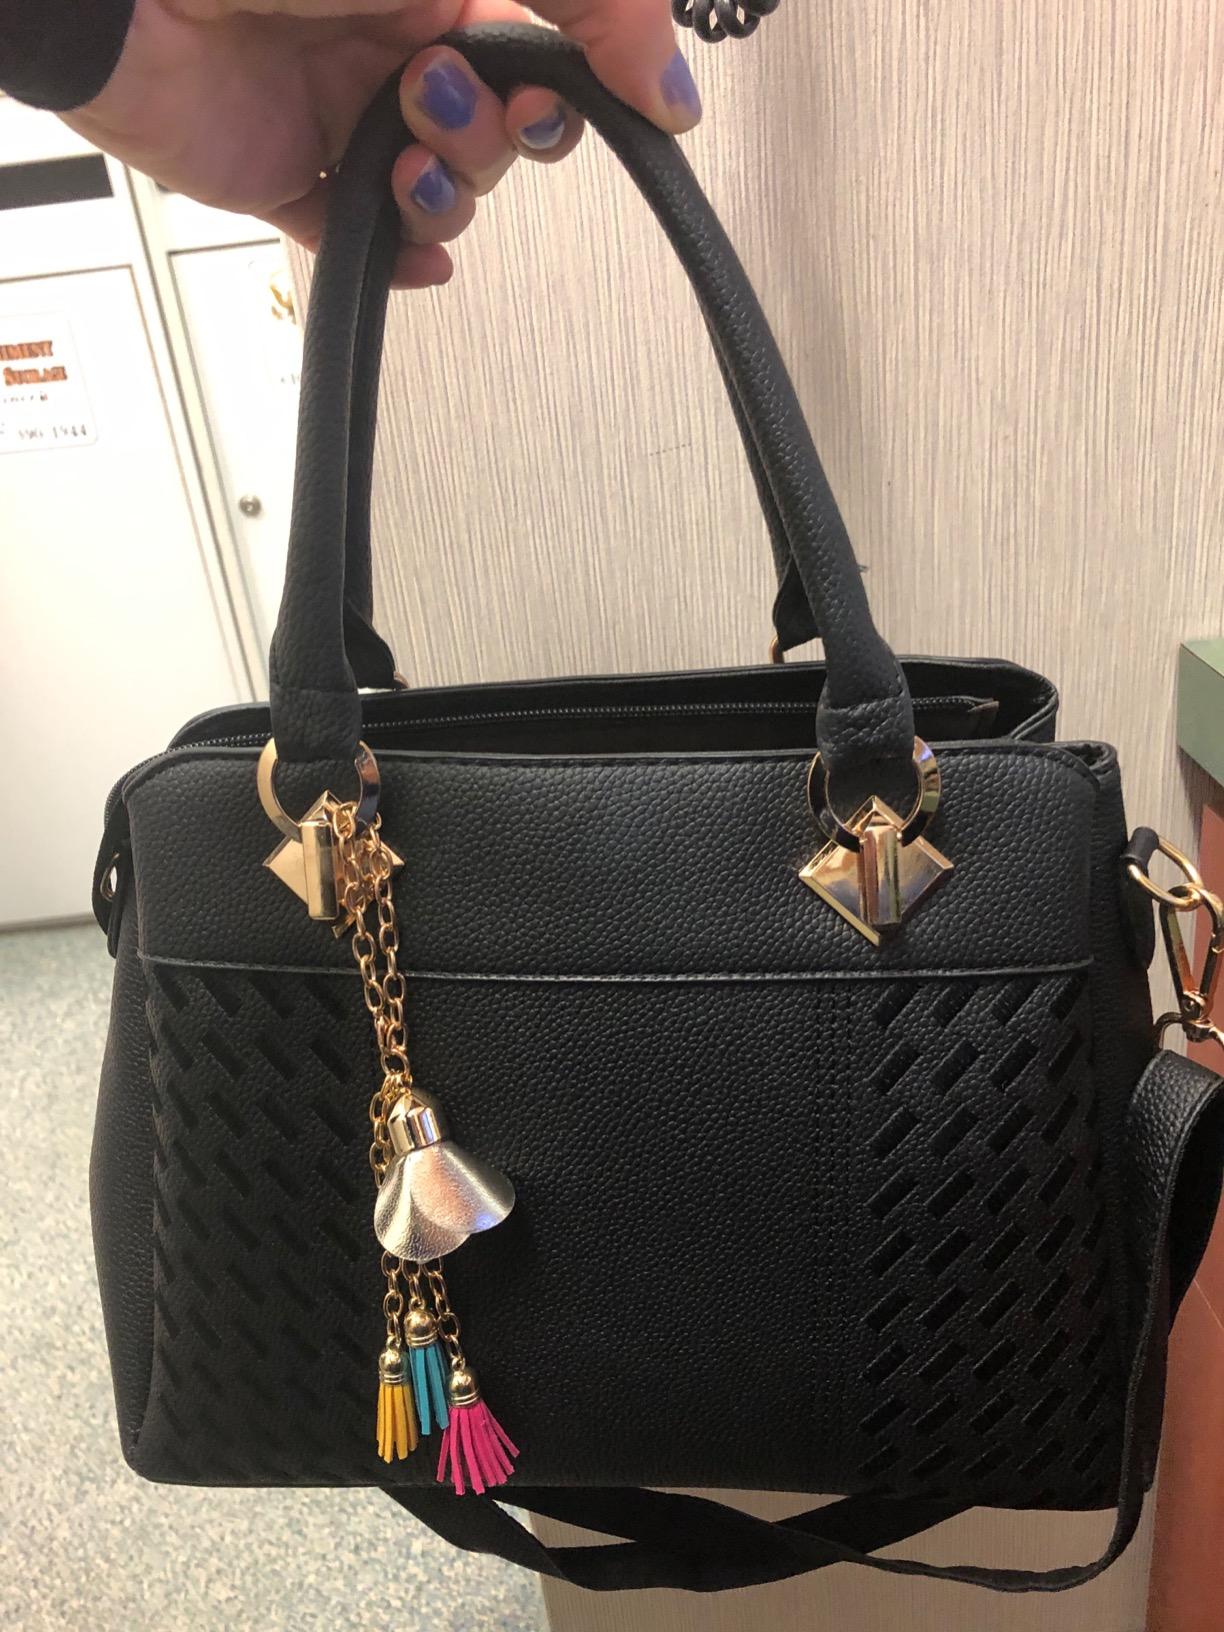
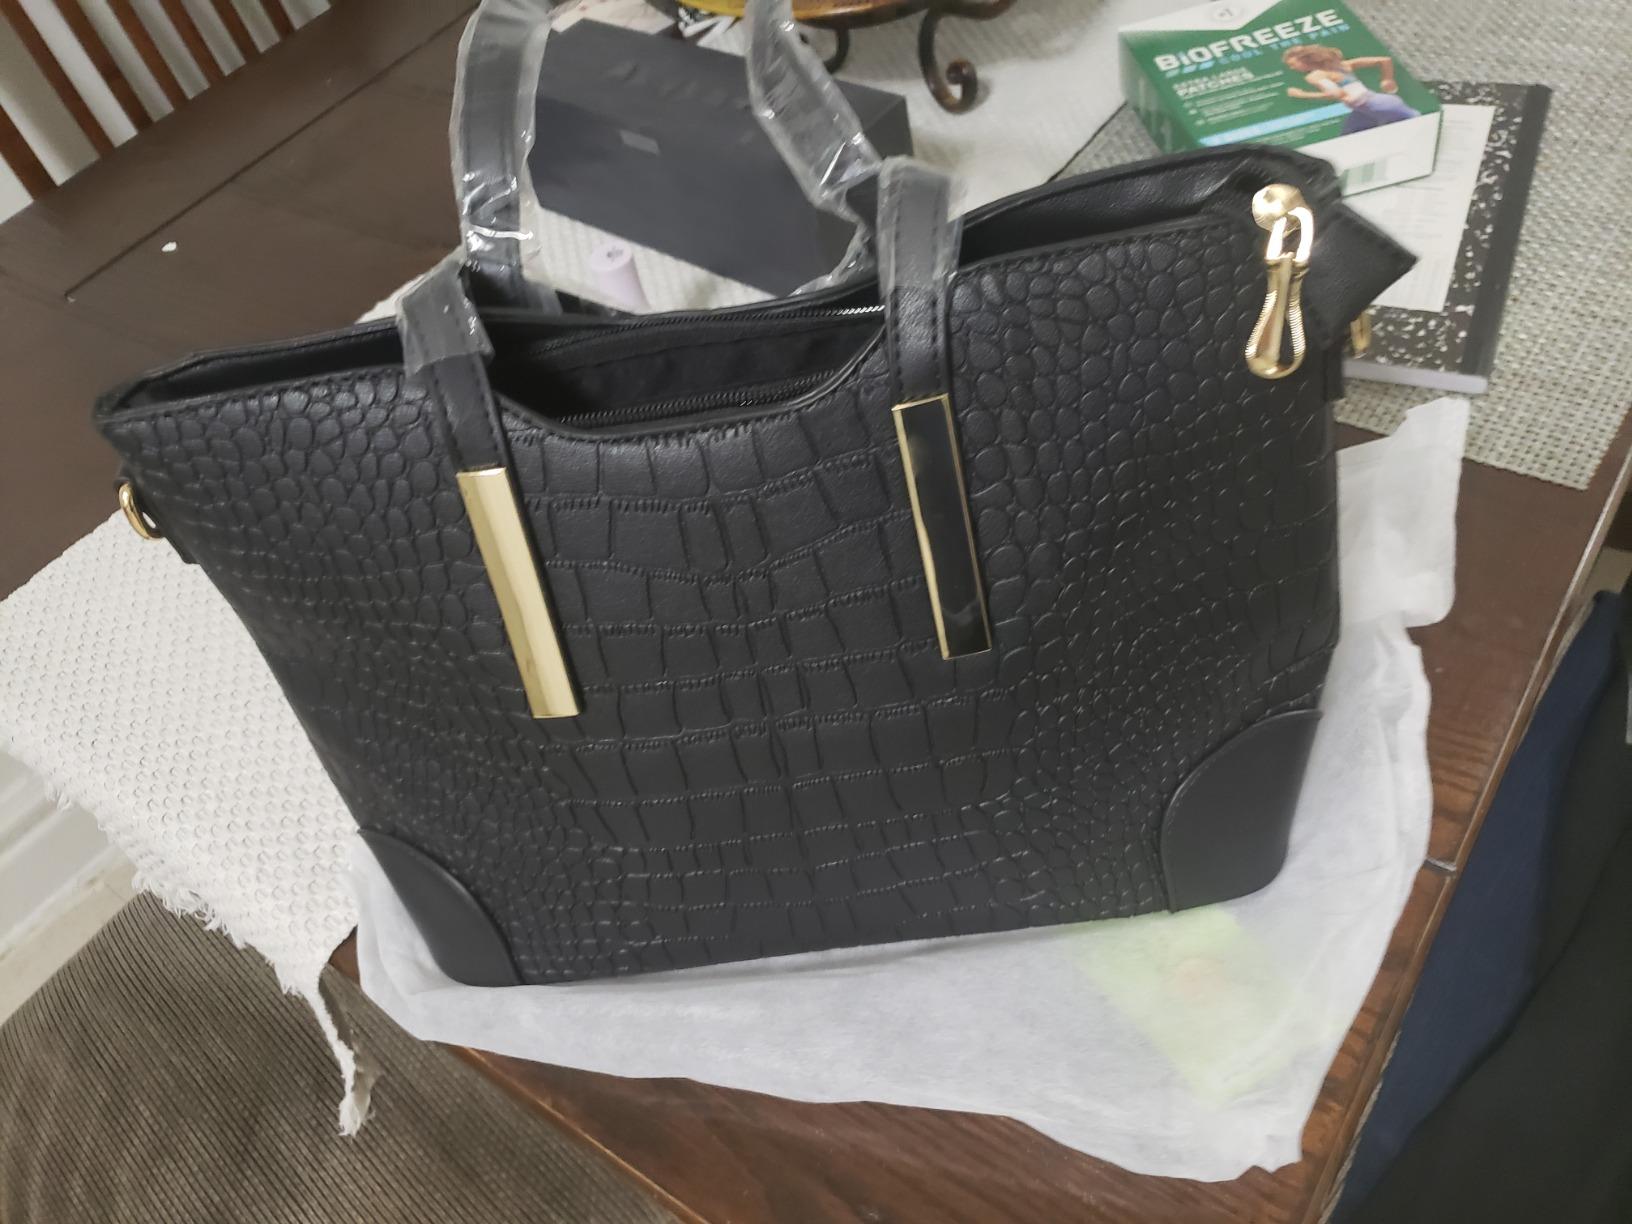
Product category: accessories_handbag
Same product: no